Gwangju Health University

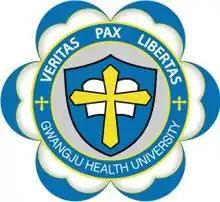
Veritas Pax Libertas: Gwangju Health University

Gwangju Health University (GHU) is a private bachelor's degree-granting community college located in Gwangju, South Korea. Established in 1972, GHU, has received national accreditation by the Ministry of Education as a World Class College in 2013, rated "Level A" for Structure Reformation Evaluation in 2016, and rated "Level S" for Specialized Education since 2015. There are over 4,000 students attending one of fourteen academic programs on campus. The academic programs at GHU focus on humanities and social sciences and the natural sciences. Various 2-year associate degree programs, 3-year associate degree programs, 4-year bachelor's degree program, and intensive study programs for a bachelor's degree are offered at GHU.